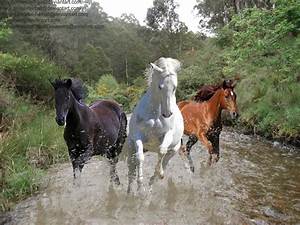
Label: cavallo